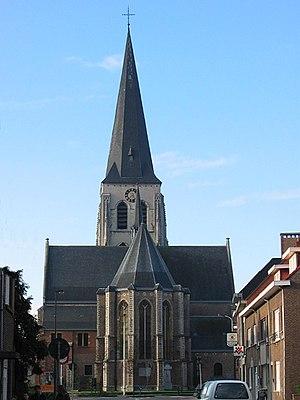
Cette page regroupe l'ensemble des monuments classés du district d'Ekeren dans la ville d'Anvers.